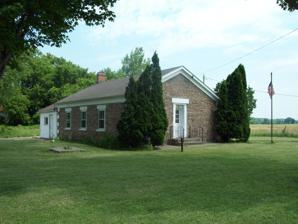
Building: District 10 Schoolhouse
Country: United States of America
Year built: 1845
Historic schoolhouse in New York State, USA This article is about the historic school building in Hartland, New York. For the historic school building near Margaretville, New York, see District 10 School . United States historic place District #10 Schoolhouse U.S. National Register of Historic Places District #10 Schoolhouse, June 2009 Show map of New York Show map of the United States Location 9713 Seaman Rd., Hartland, New York Coordinates 43°16′53″N 78°29′20″W / 43.28139°N 78.48889°W / 43.28139; -78.48889 Built 1845 Architectural style Greek Revival MPS Cobblestone Architecture of New York State MPS NRHP reference No. 00001467 Added to NRHP December 01, 2000 District #10 Schoolhouse is a historic One-room school located at Hartland in Niagara County, New York .  It is a one-story cobblestone structure built about 1845 in the Greek Revival style.  It features smooth, slight irregularly shaped, variously colored cobbles in its construction. It operated as a school until 1947 when it was converted into a private residence.  It was recently acquired by the Hartland Historical Society.  It is one of approximately 47 cobblestone structures in Niagara County. It was listed on the National Register of Historic Places in 2000. References